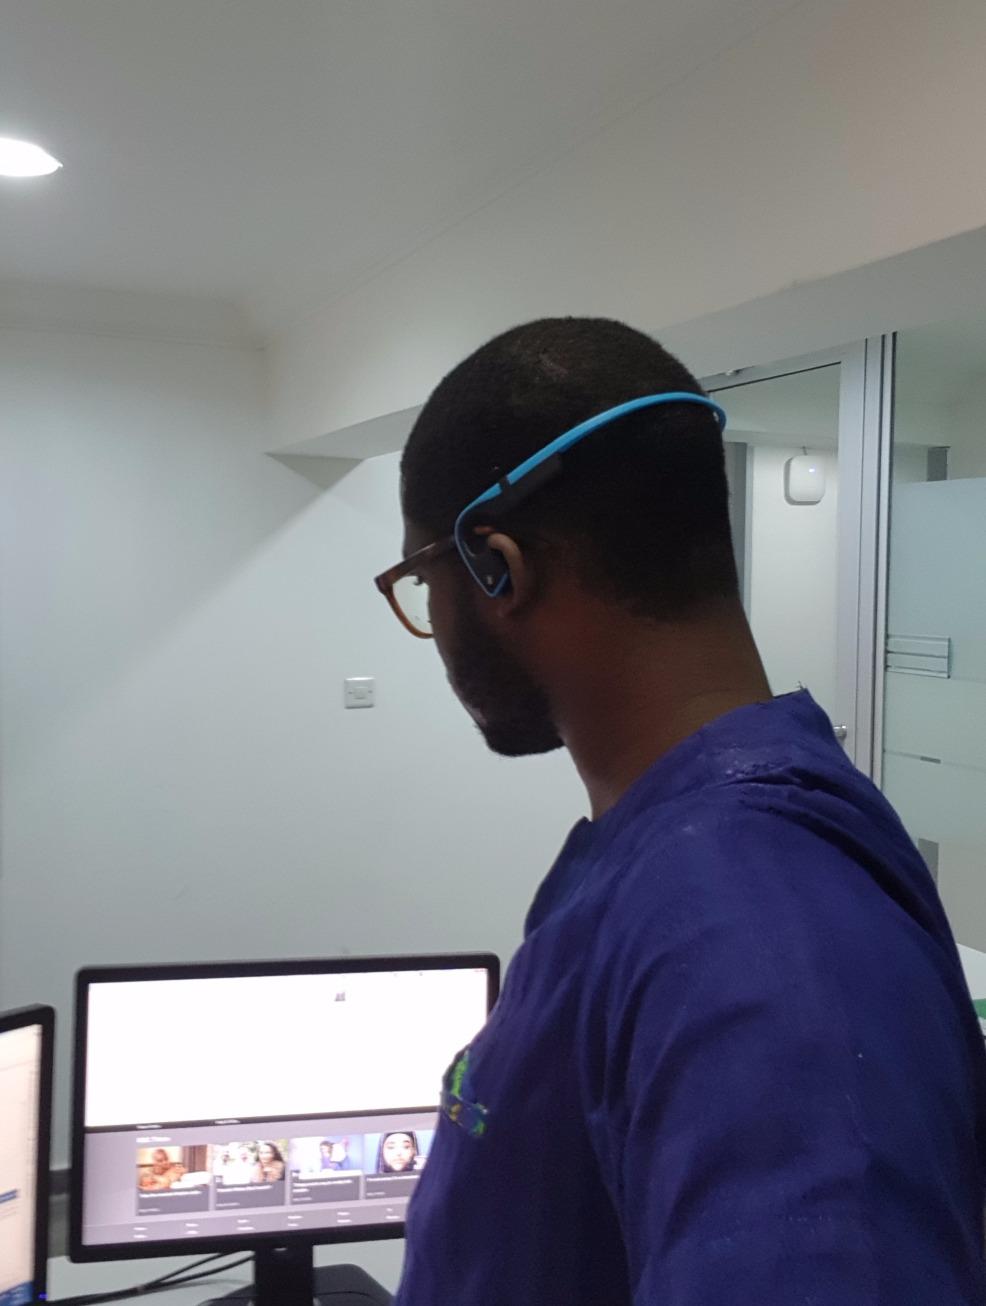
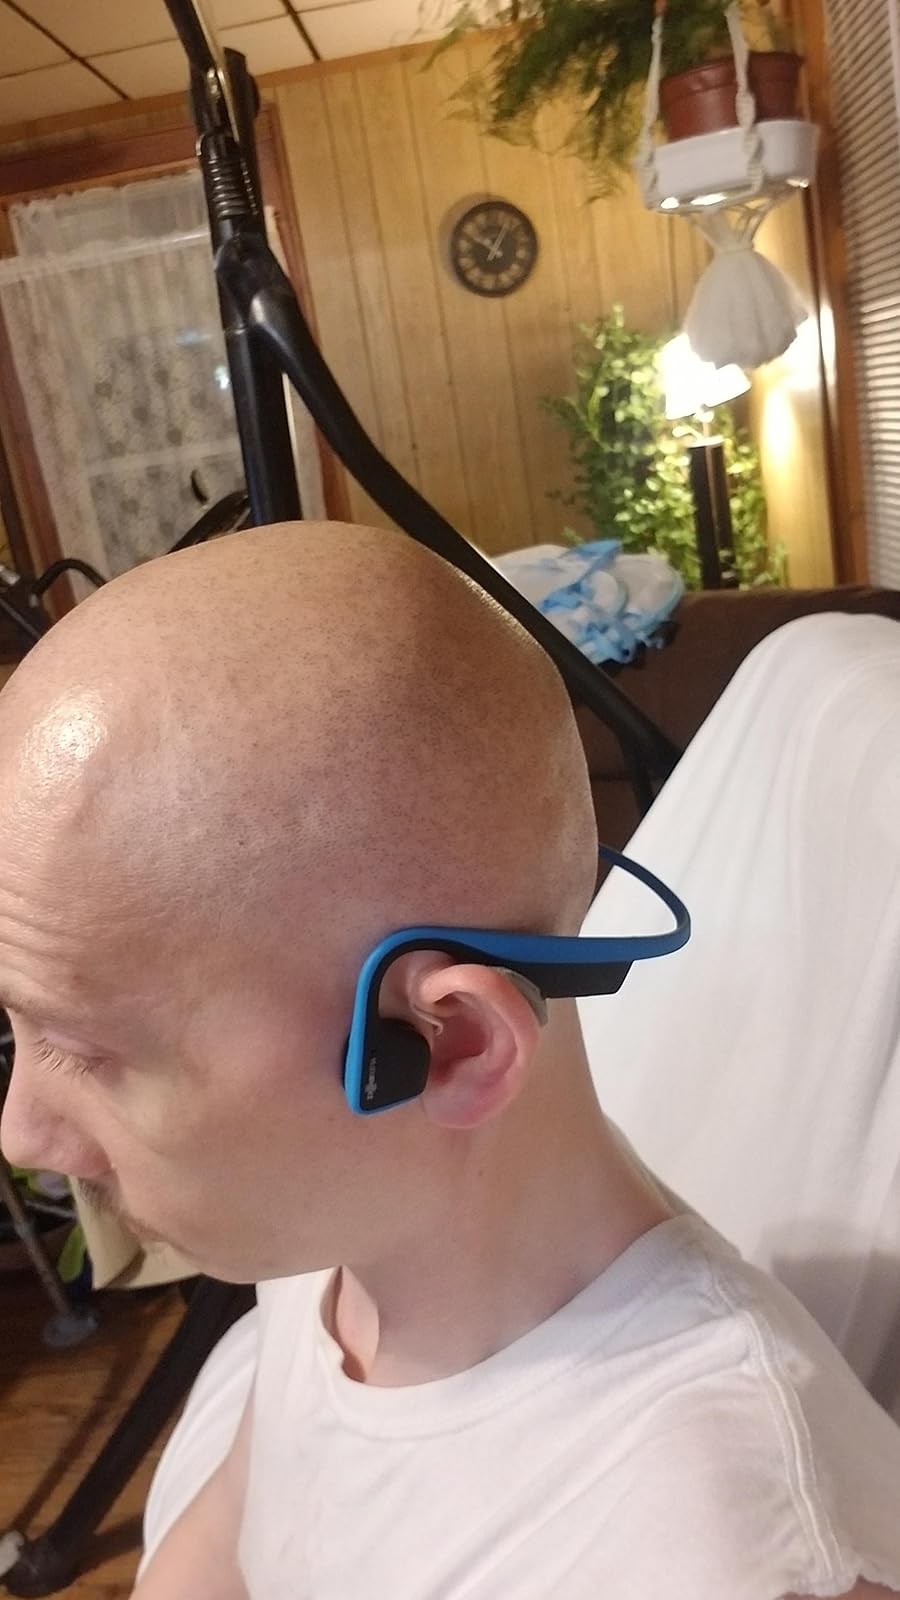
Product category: headphones
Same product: yes